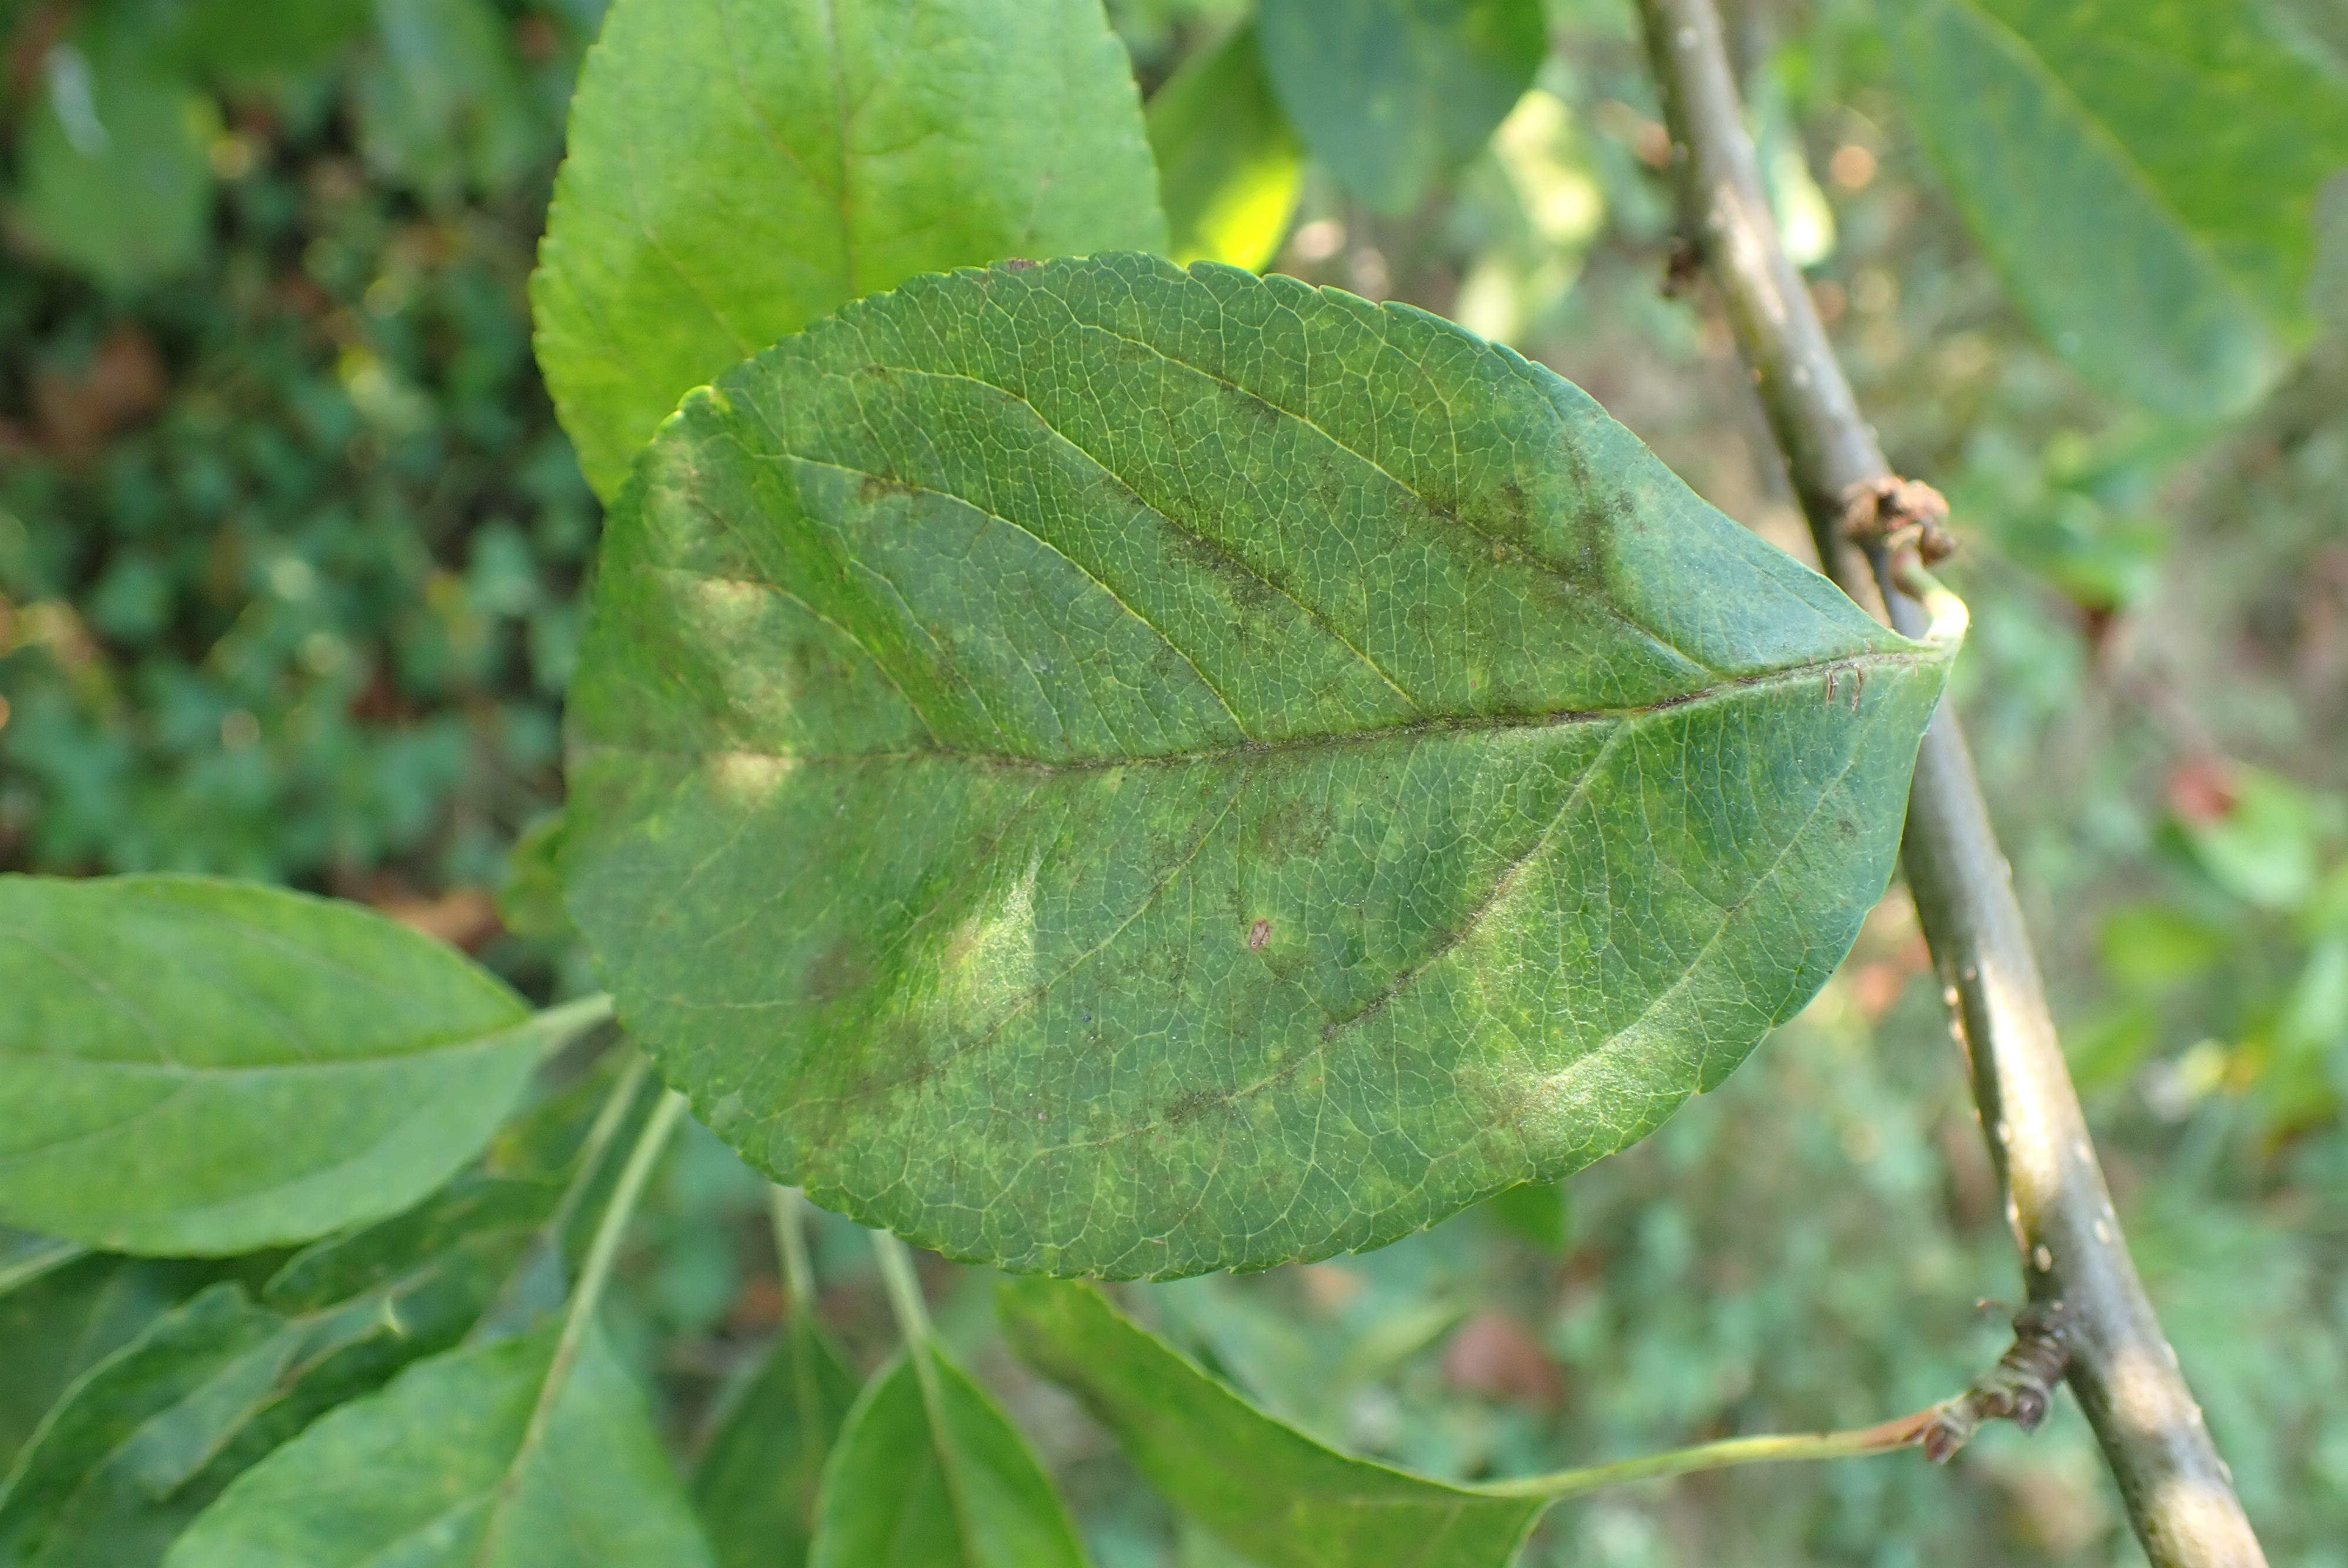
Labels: scab